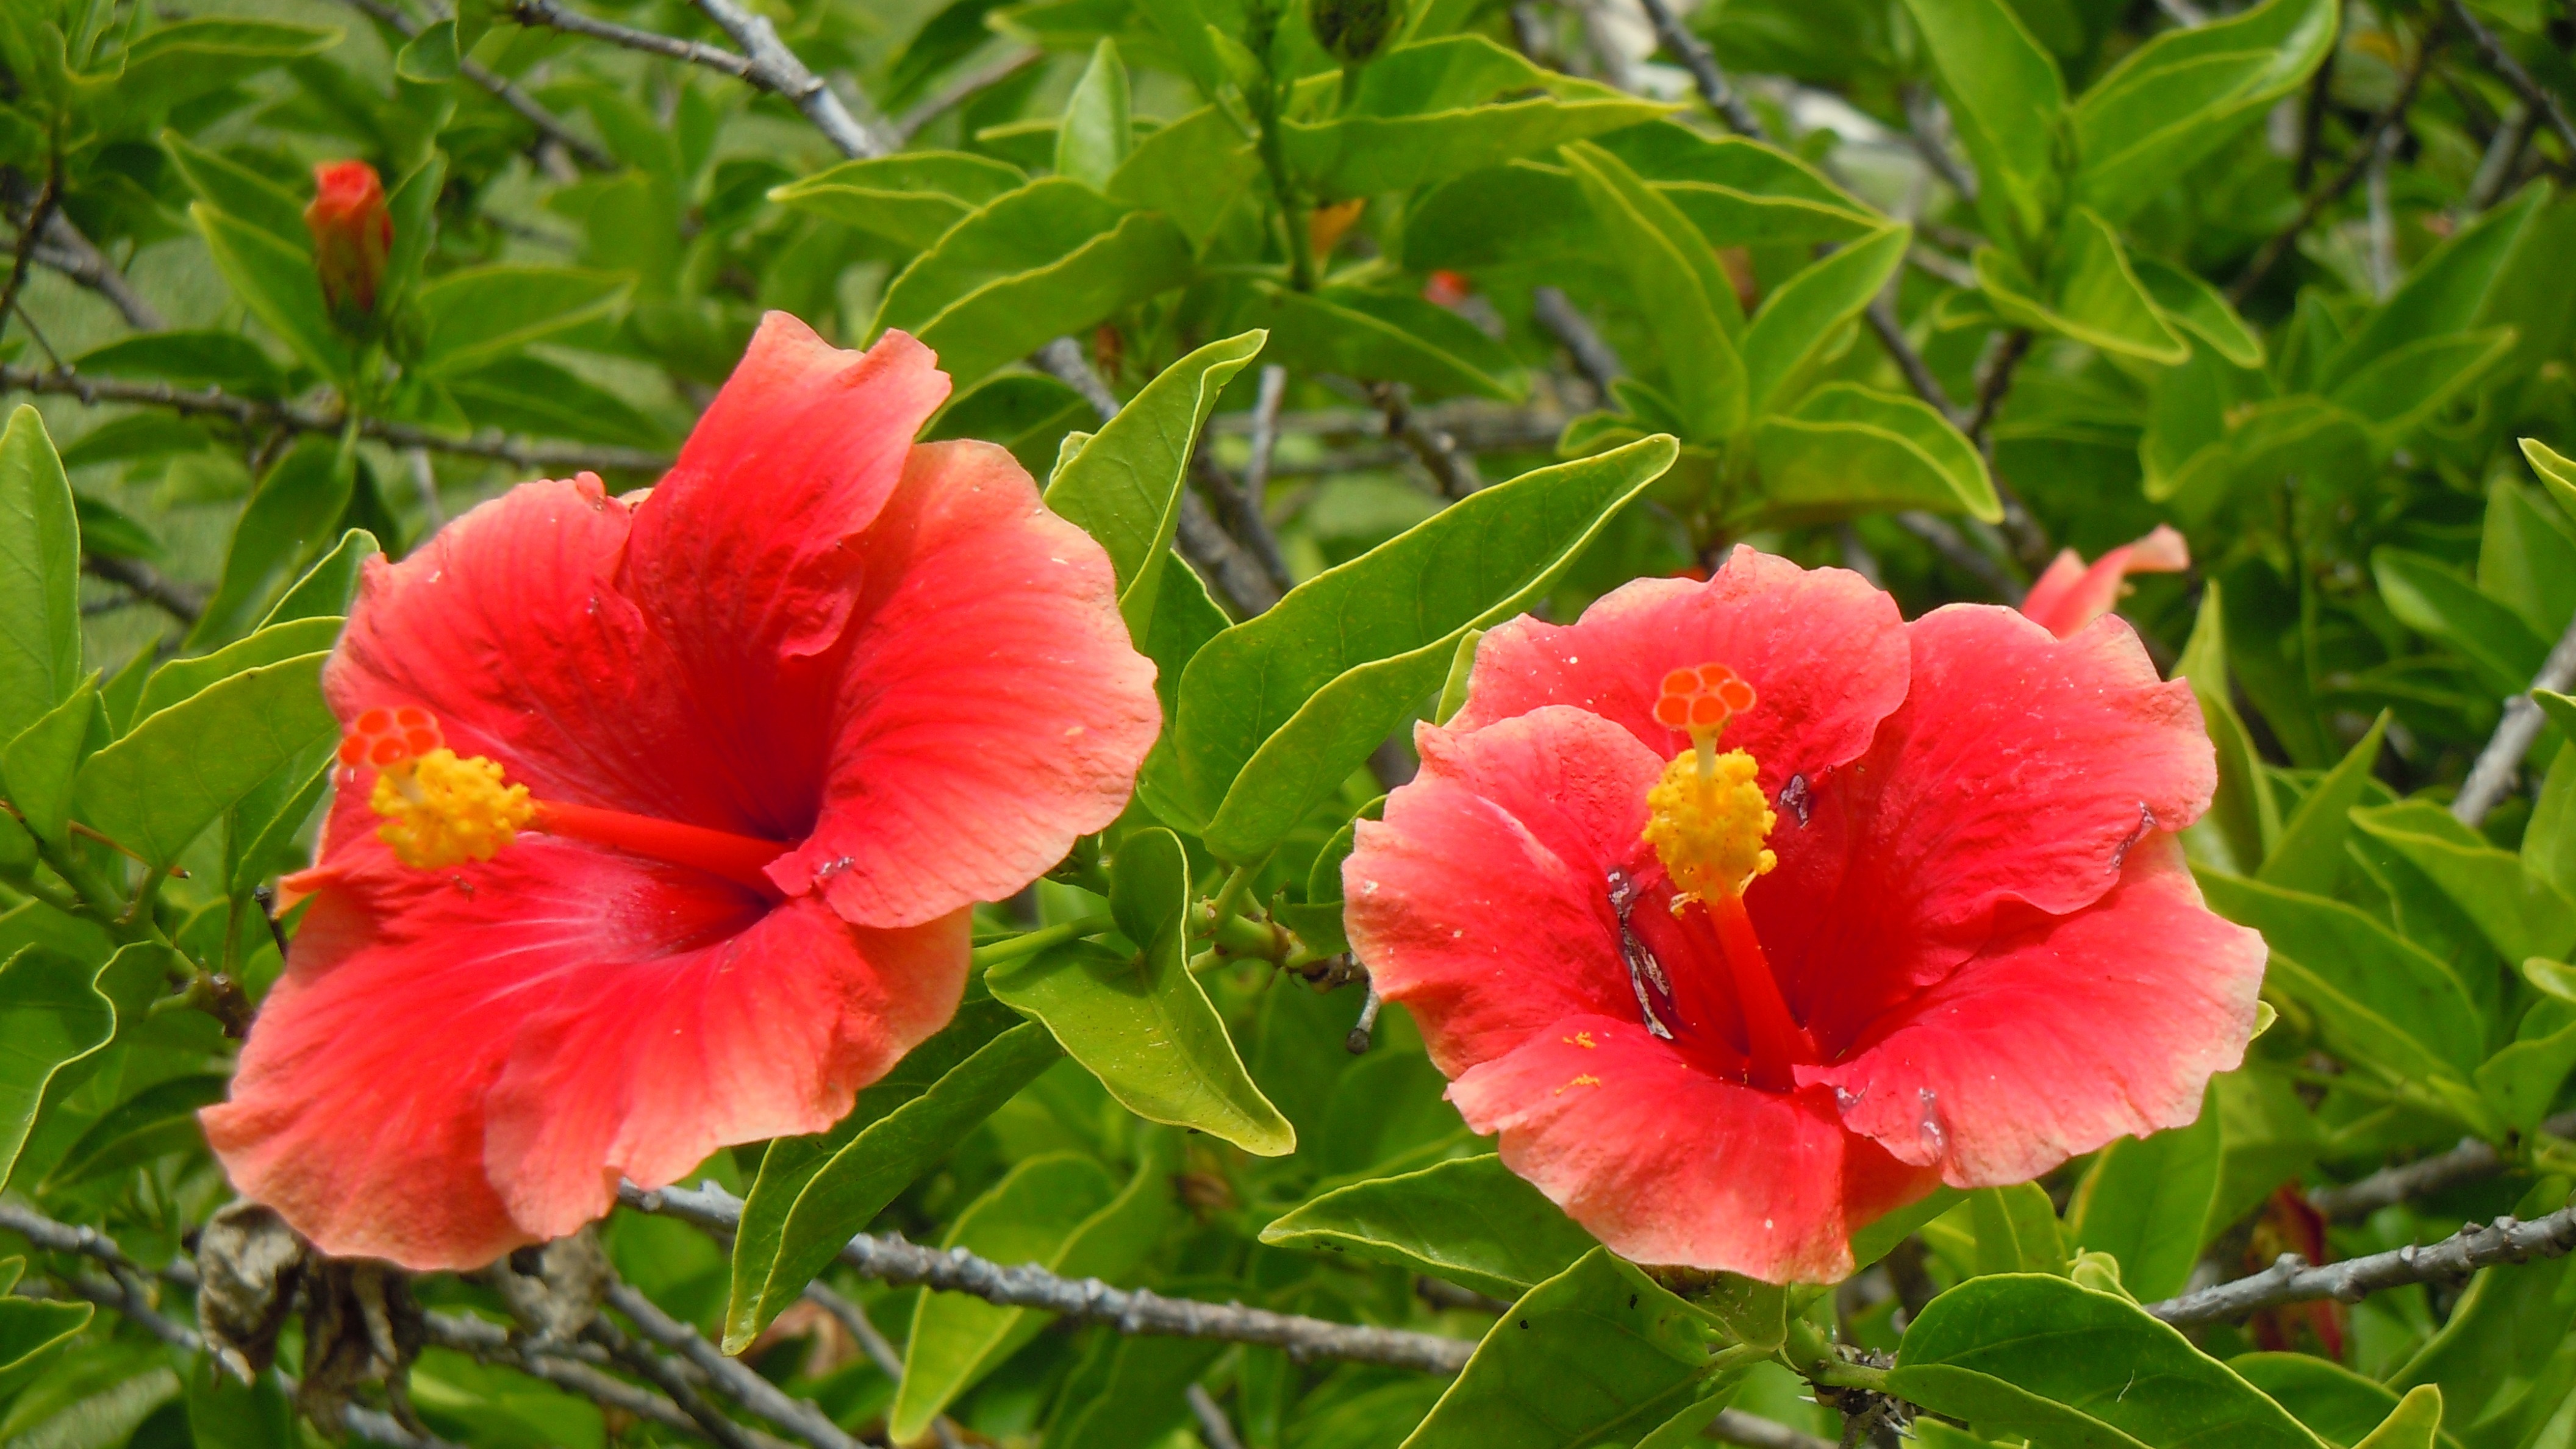
blossom, plant, stem, leaf, flower, petal, bloom, floral, environment, herb, natural, botany, agriculture, flora, botanical, plants, flowers, flower bed, outdoors, vegetation, petals, shrub, wildflowers, hibiscus, horticulture, peony, organic, flowering plant, bermuda, china rose, chinese hibiscus, land plant